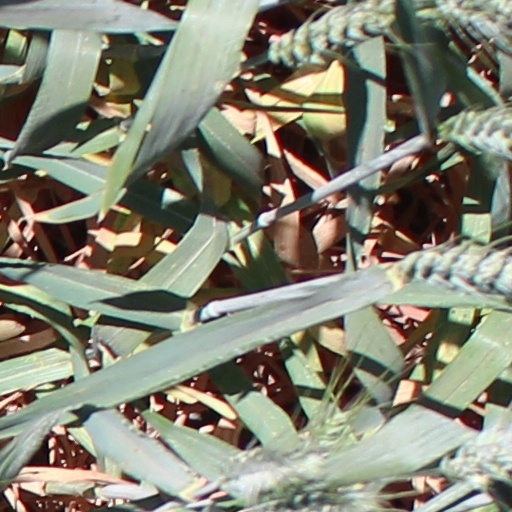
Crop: wheat